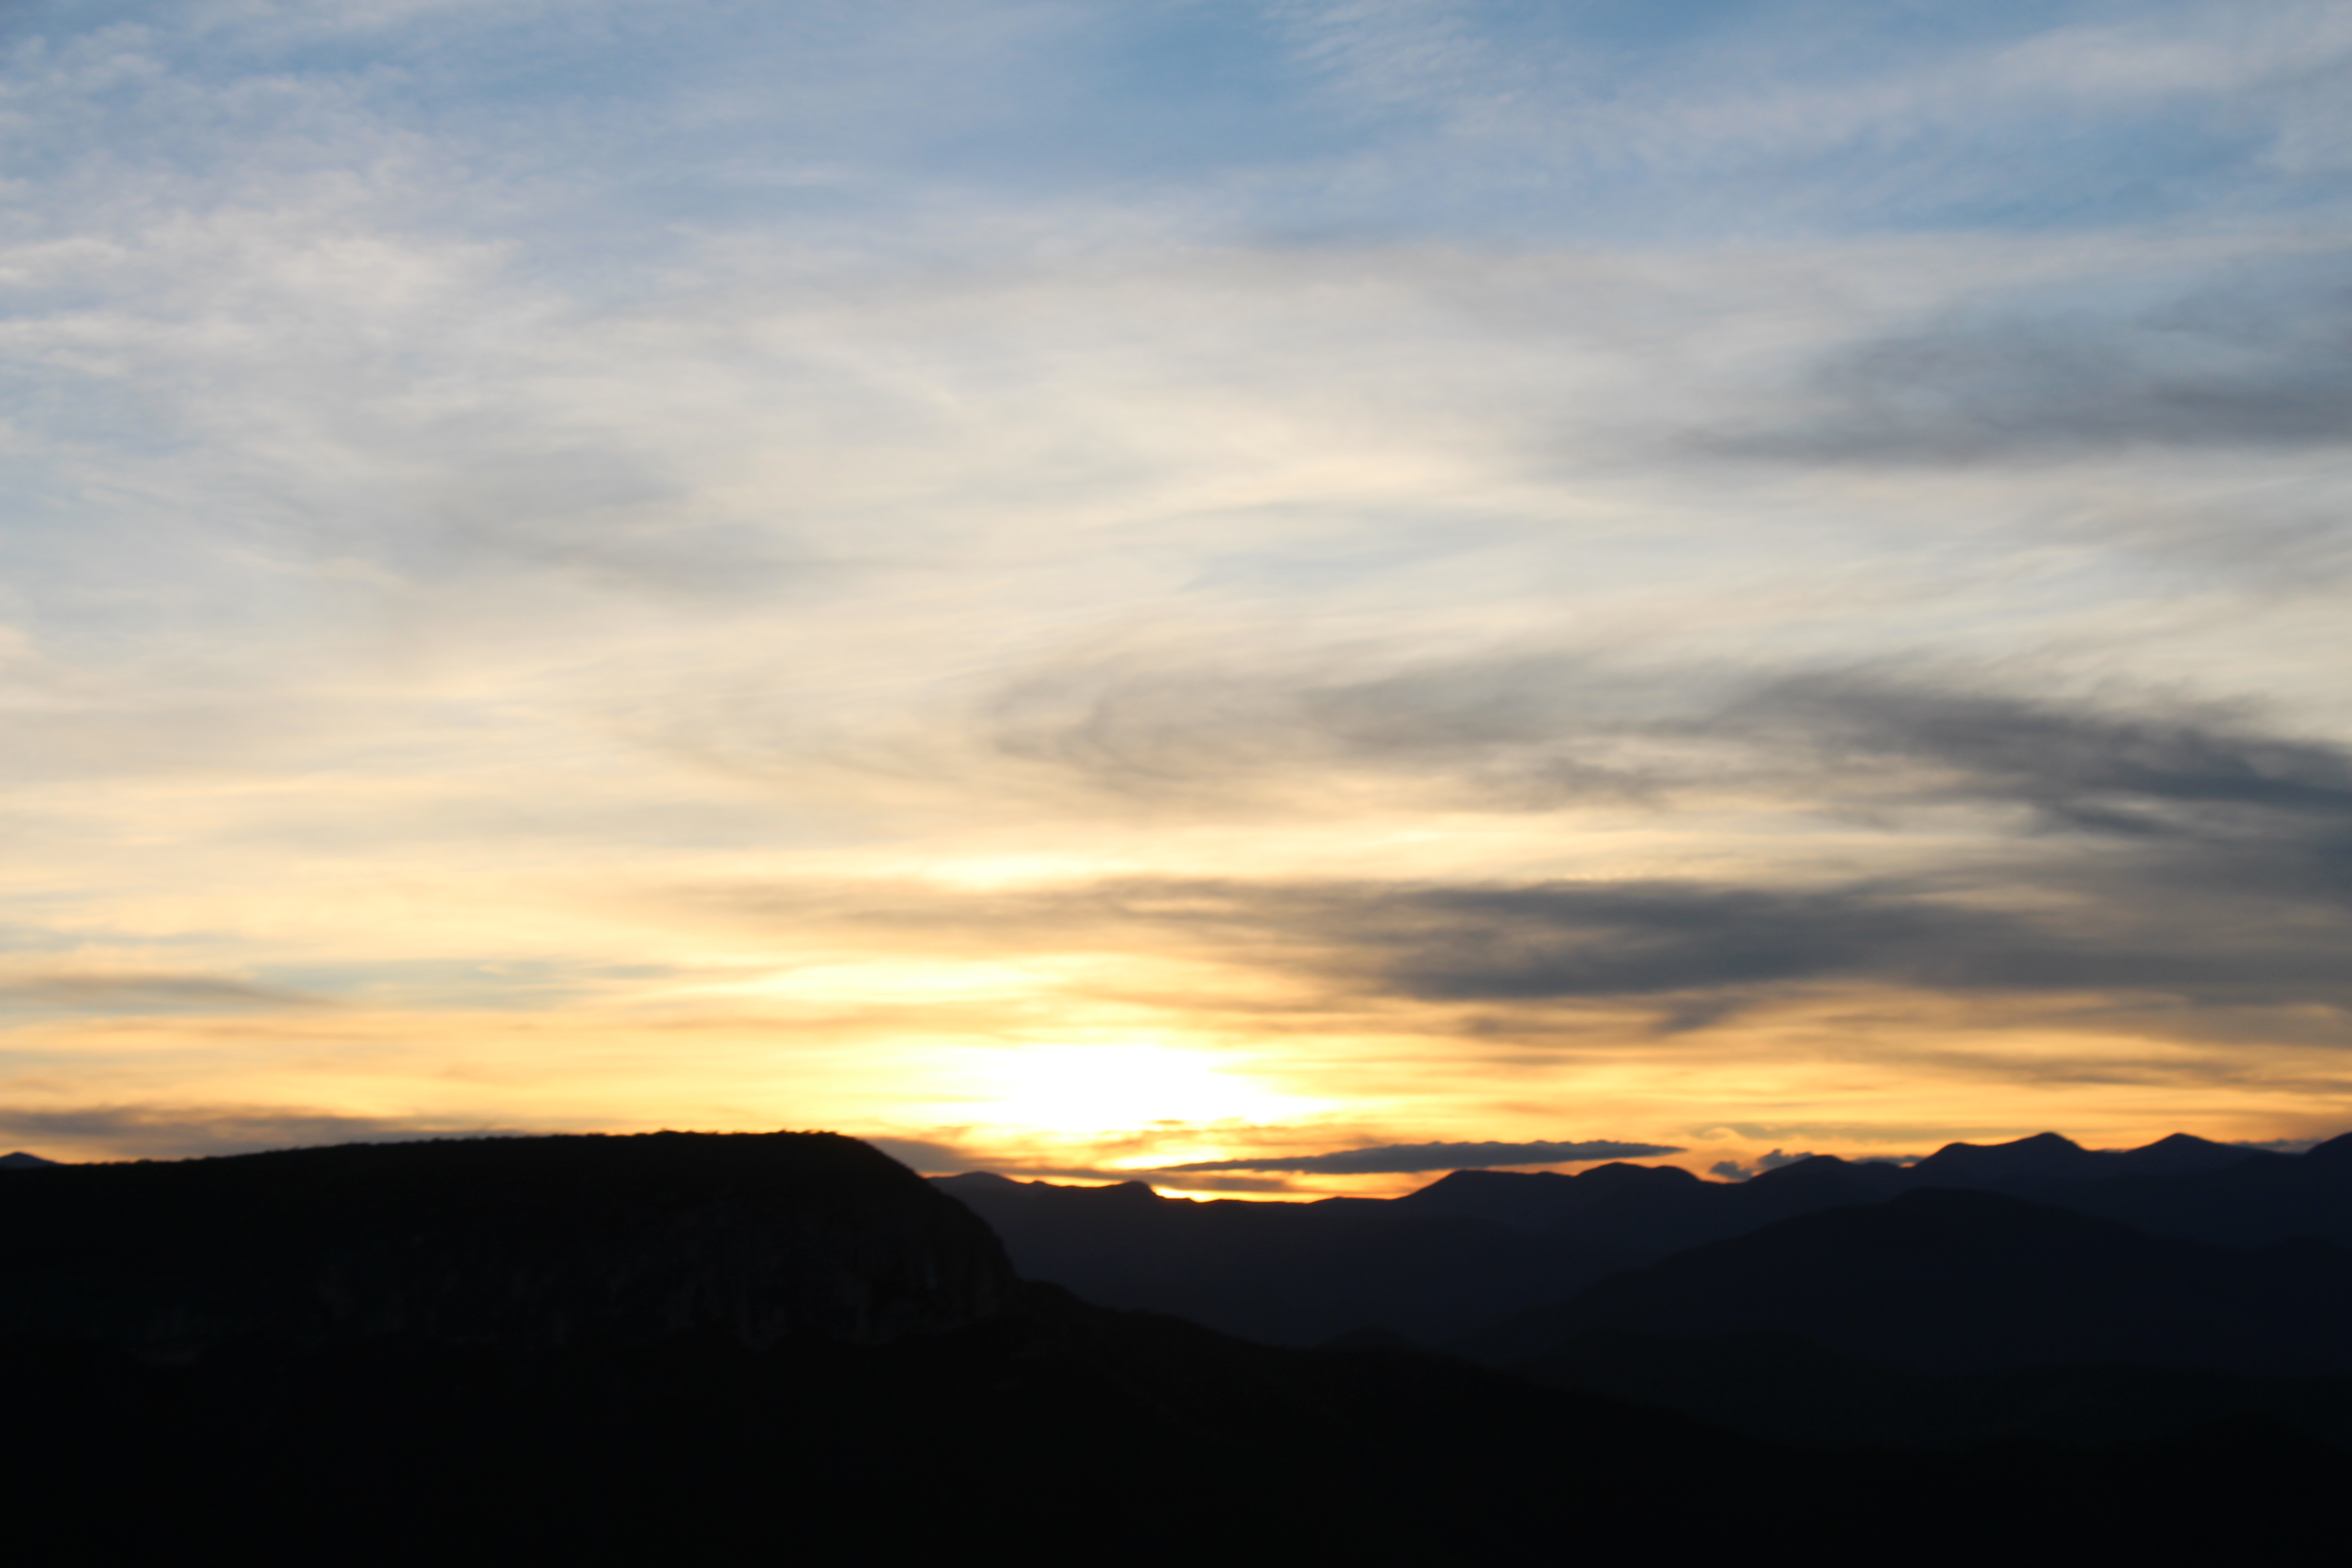
sky, afterglow, horizon, cloud, sunrise, dawn, atmosphere, sunset, morning, red sky at morning, highland, daytime, evening, sunlight, hill, calm, dusk, meteorological phenomenon, fell, cumulus, mountain, landscape, mountain range, sun, loch